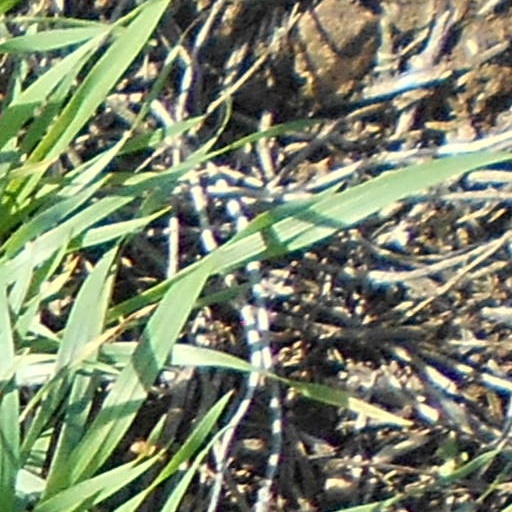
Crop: wheat